Aerial photography

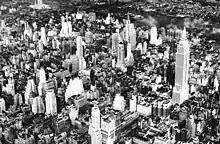
New York City in 1932, aerial photograph of Fairchild Aerial Surveys Inc

Aerial photography was first practiced by the French photographer and balloonist Gaspard-Félix Tournachon, known as "Nadar", in 1858 over Paris, France. However, the photographs he produced no longer exist and therefore the earliest surviving aerial photograph is titled 'Boston, as the Eagle and the Wild Goose See It.' Taken by James Wallace Black and Samuel Archer King on October 13, 1860, it depicts Boston from a height of 630m.